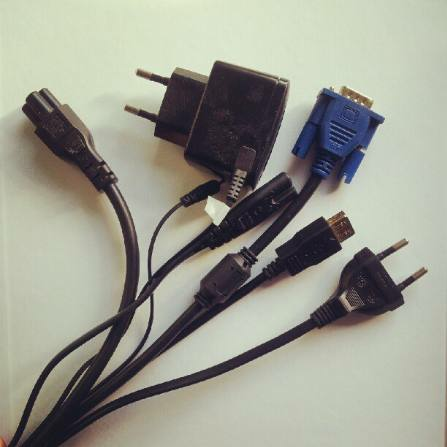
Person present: No